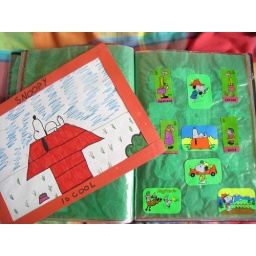
finding treasures in the drawer under my bed at mum's :)